Antonis Samaras

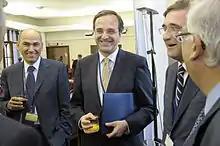
Samaras at a summit of the European People's Party in 2010

In the early morning hours of 30 November 2009, Samaras was elected the new President of New Democracy. Following early results showing Samaras in a comfortable lead, Bakoyanni, his main rival, conceded defeat and called Samaras to congratulate him. He accepted his election with a speech at the party headquarters, and pledged to carry out a broad ideological and organizational reform, aspiring to regain majority status. He was later instrumental in the expulsion of Bakoyanni (2010) for defying the party line and voting for an austerity measure required for European Union-International Monetary Fund backed lending.